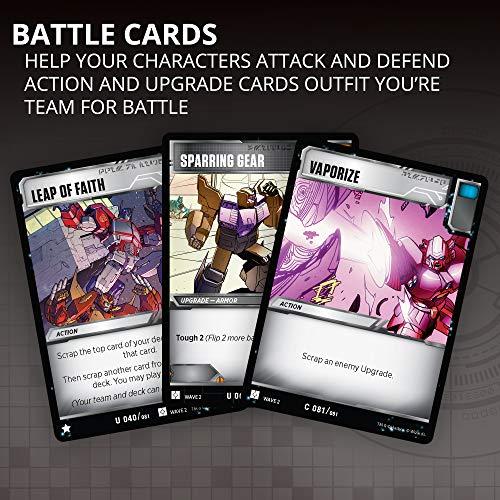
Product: Transformers TCG: Bumblebee Vs. Megatron 2-Player Starter Set | 1 Ready-to-Play Deck | 44 Cards Incl. Bumblebee
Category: Toys & Games | Games & Accessories
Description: ROLL OUT: Four Transformers Character Cards make their debut in this deck, including Bumblebee // Least Likely, Most Dangerous and Megatron // Cybertronian Tyrant.
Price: $12.50
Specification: ProductDimensions:7x1.5x10inches|ItemWeight:7ounces|ShippingWeight:7.2ounces(Viewshippingratesandpolicies)|ASIN:B07QC4W3V5|Itemmodelnumber:WCTRABVM|Manufacturerrecommendedage:8yearsandup